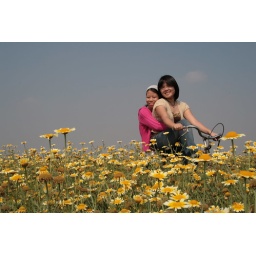
flower field in Bac Ninh